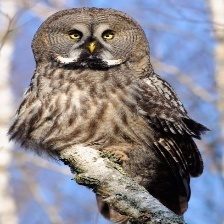
Species: GREAT GRAY OWL
Scientific name: STRIX NEBULOSA
ImageNet parent category: great_grey_owl